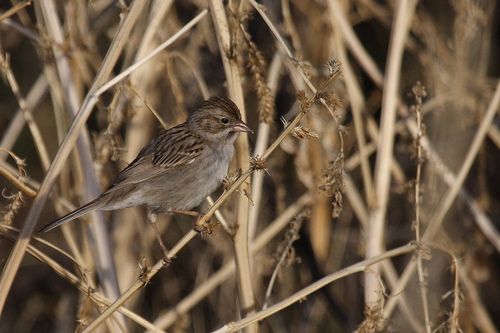
small brown bird, with dark brown secondaries and stripes on his crown, black eyes, ple brown bil and feet.
this small brown bird has black wings and a small beak.
this small bird is all grey and has pieces of tan and black all over it's wings and head.
this bird is a small to medium sized bird with a smoky grey coloring on the breast and abdomen and darker brown tinged with black on the back feathers.
small brown and grey bird with light grey belly, and brown mask.
this is a brown, grey, and black bird with a short brown beak.
a brown bird with a brown crown and brown tail feathers.
this bird has wings that are brown and has a white chesta small brid with a grey belly and brown head.
this bird has a brown pointed bill, with a light brown breast.
Species: Brewer Sparrow